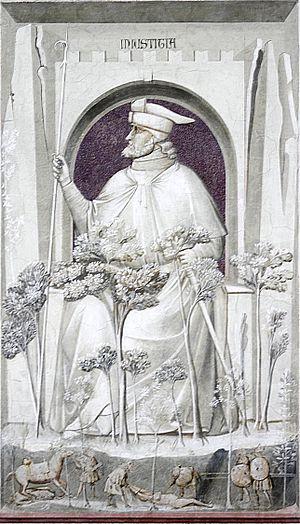
Cette page est une liste des œuvres de Giotto, plus précisément Giotto di Bondone ou Ambrogiotto di Bondone, peintre, un sculpteur et architecte italien du Trecento, dont les œuvres sont à l'origine du renouveau de la peinture occidentale. C'est l'influence de sa peinture qui va provoquer le vaste mouvement de la Renaissance à partir du siècle suivant.
Giotto di Bondone ou Ambrogiotto di Bondone, dit Giotto, né en 1266 ou 1267 à Vespignano ou Romignano, et mort le 8 janvier 1337 à Florence, est un peintre, sculpteur et architecte florentin du Trecento, dont les œuvres sont à l'origine du renouveau de la peinture occidentale. C'est l'influence de sa peinture qui va provoquer le vaste mouvement général de la Renaissance à partir du siècle suivant.